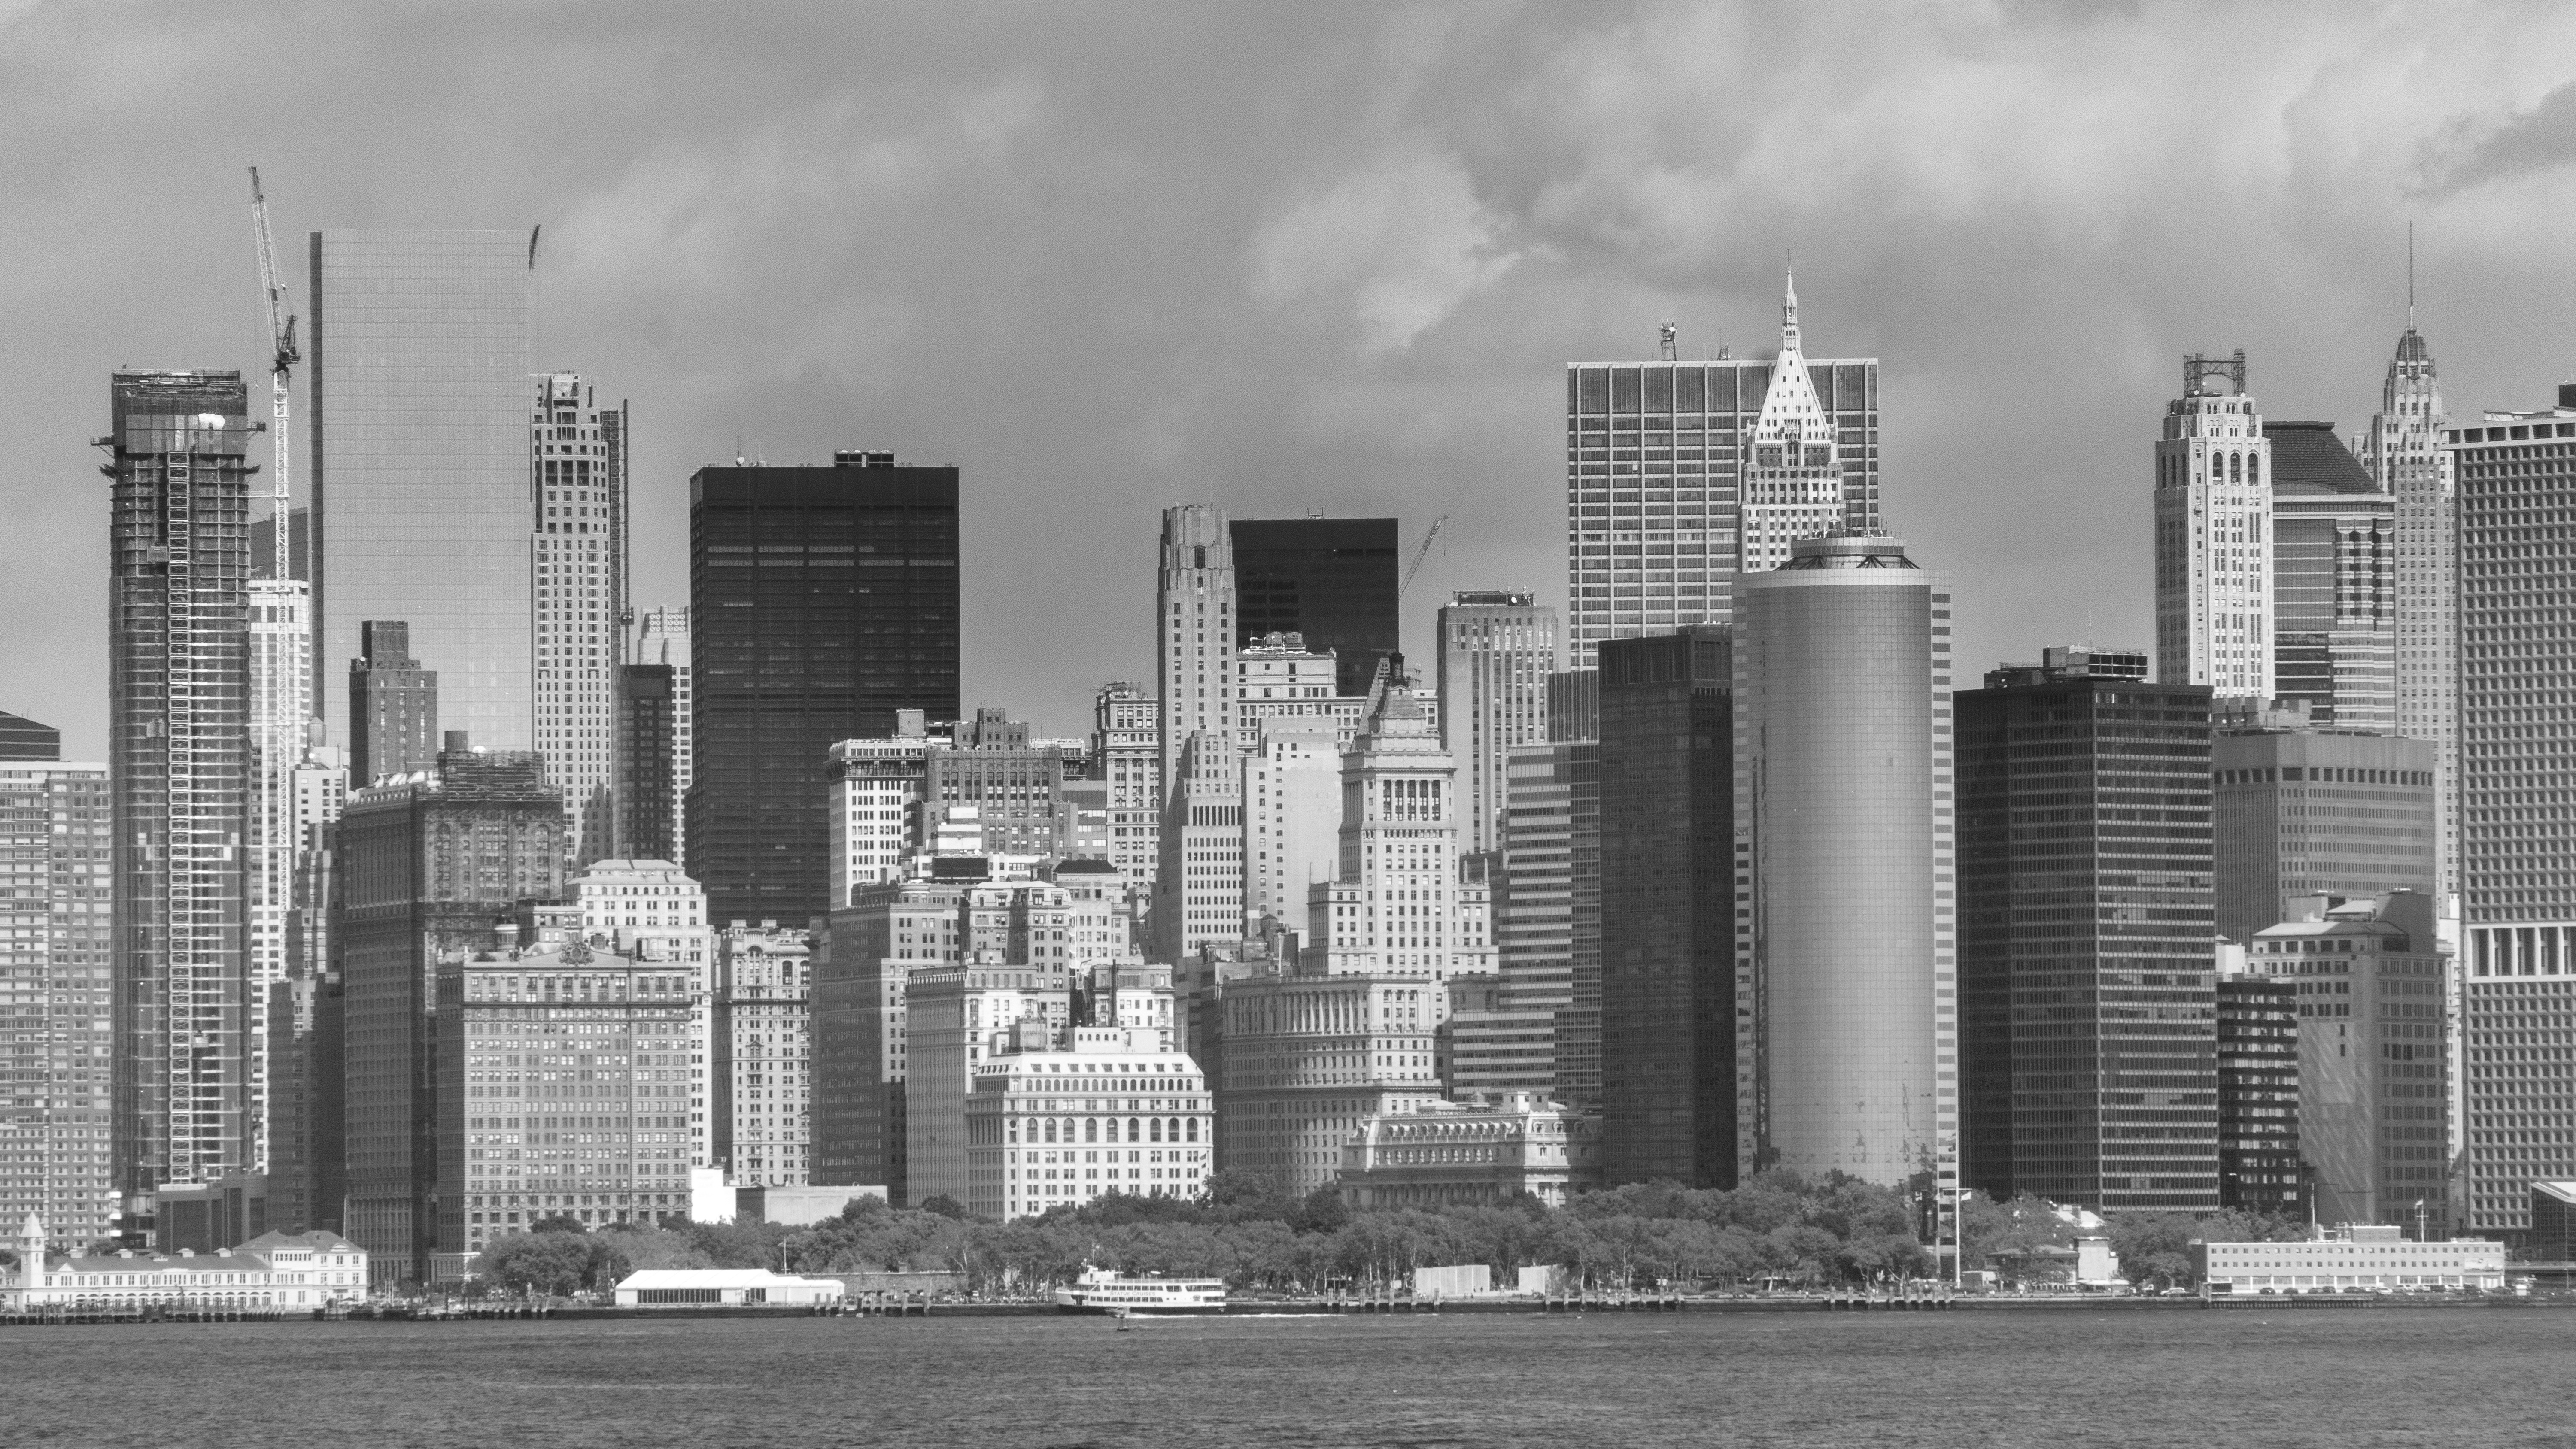
black and white, skyline, photography, building, city, skyscraper, urban, new york, manhattan, new york city, cityscape, downtown, nyc, monochrome, tower block, metropolis, neighbourhood, new york skyline, new york city skyline, urban area, monochrome photography, residential area, geographical feature, atmospheric phenomenon, human settlement, metropolitan area